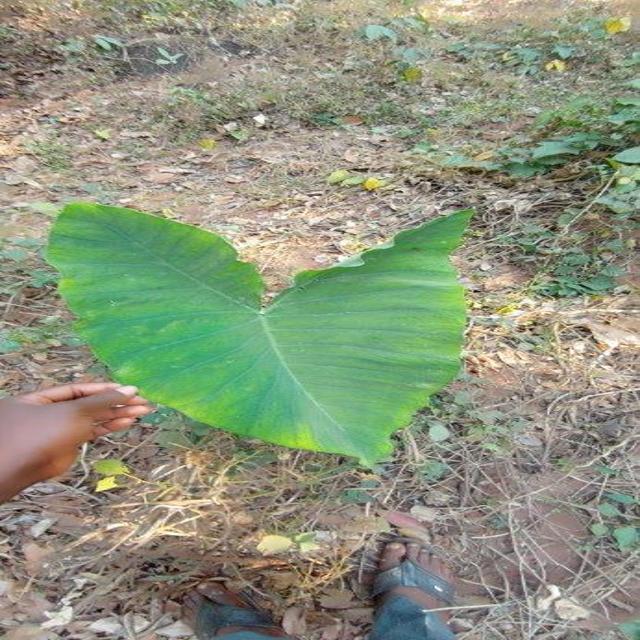
Label: Early_Blight